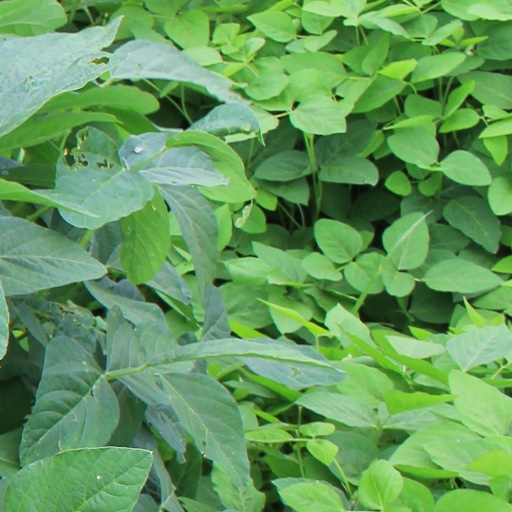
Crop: soybean